Ludwig Grauert

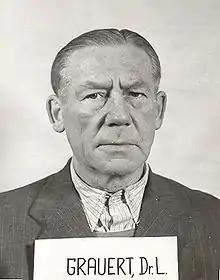
Grauert as a witness during the Nuremberg Trials (1946)

Ludwig Clemens August Grauert (9 January 1891 – 4 June 1964) was a German lawyer who served as the State Secretary in the Prussian and Reich Ministry of the Interior in Nazi Germany and played a role in drafting the Reichstag Fire Decree. He also was an SS-"Brigadeführer".